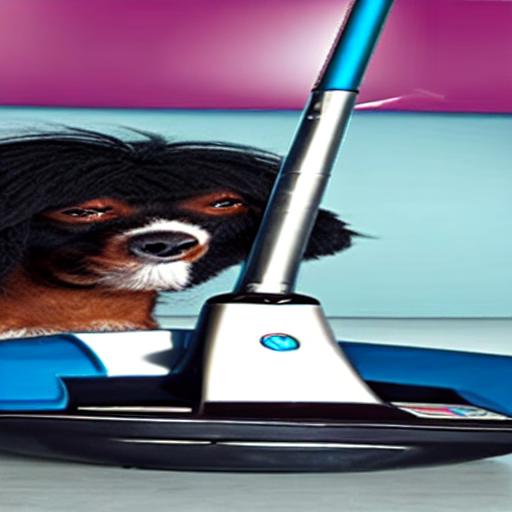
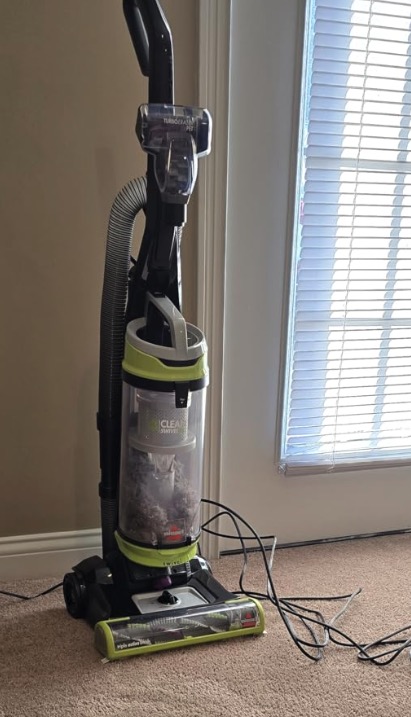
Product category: items_vacuum
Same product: no